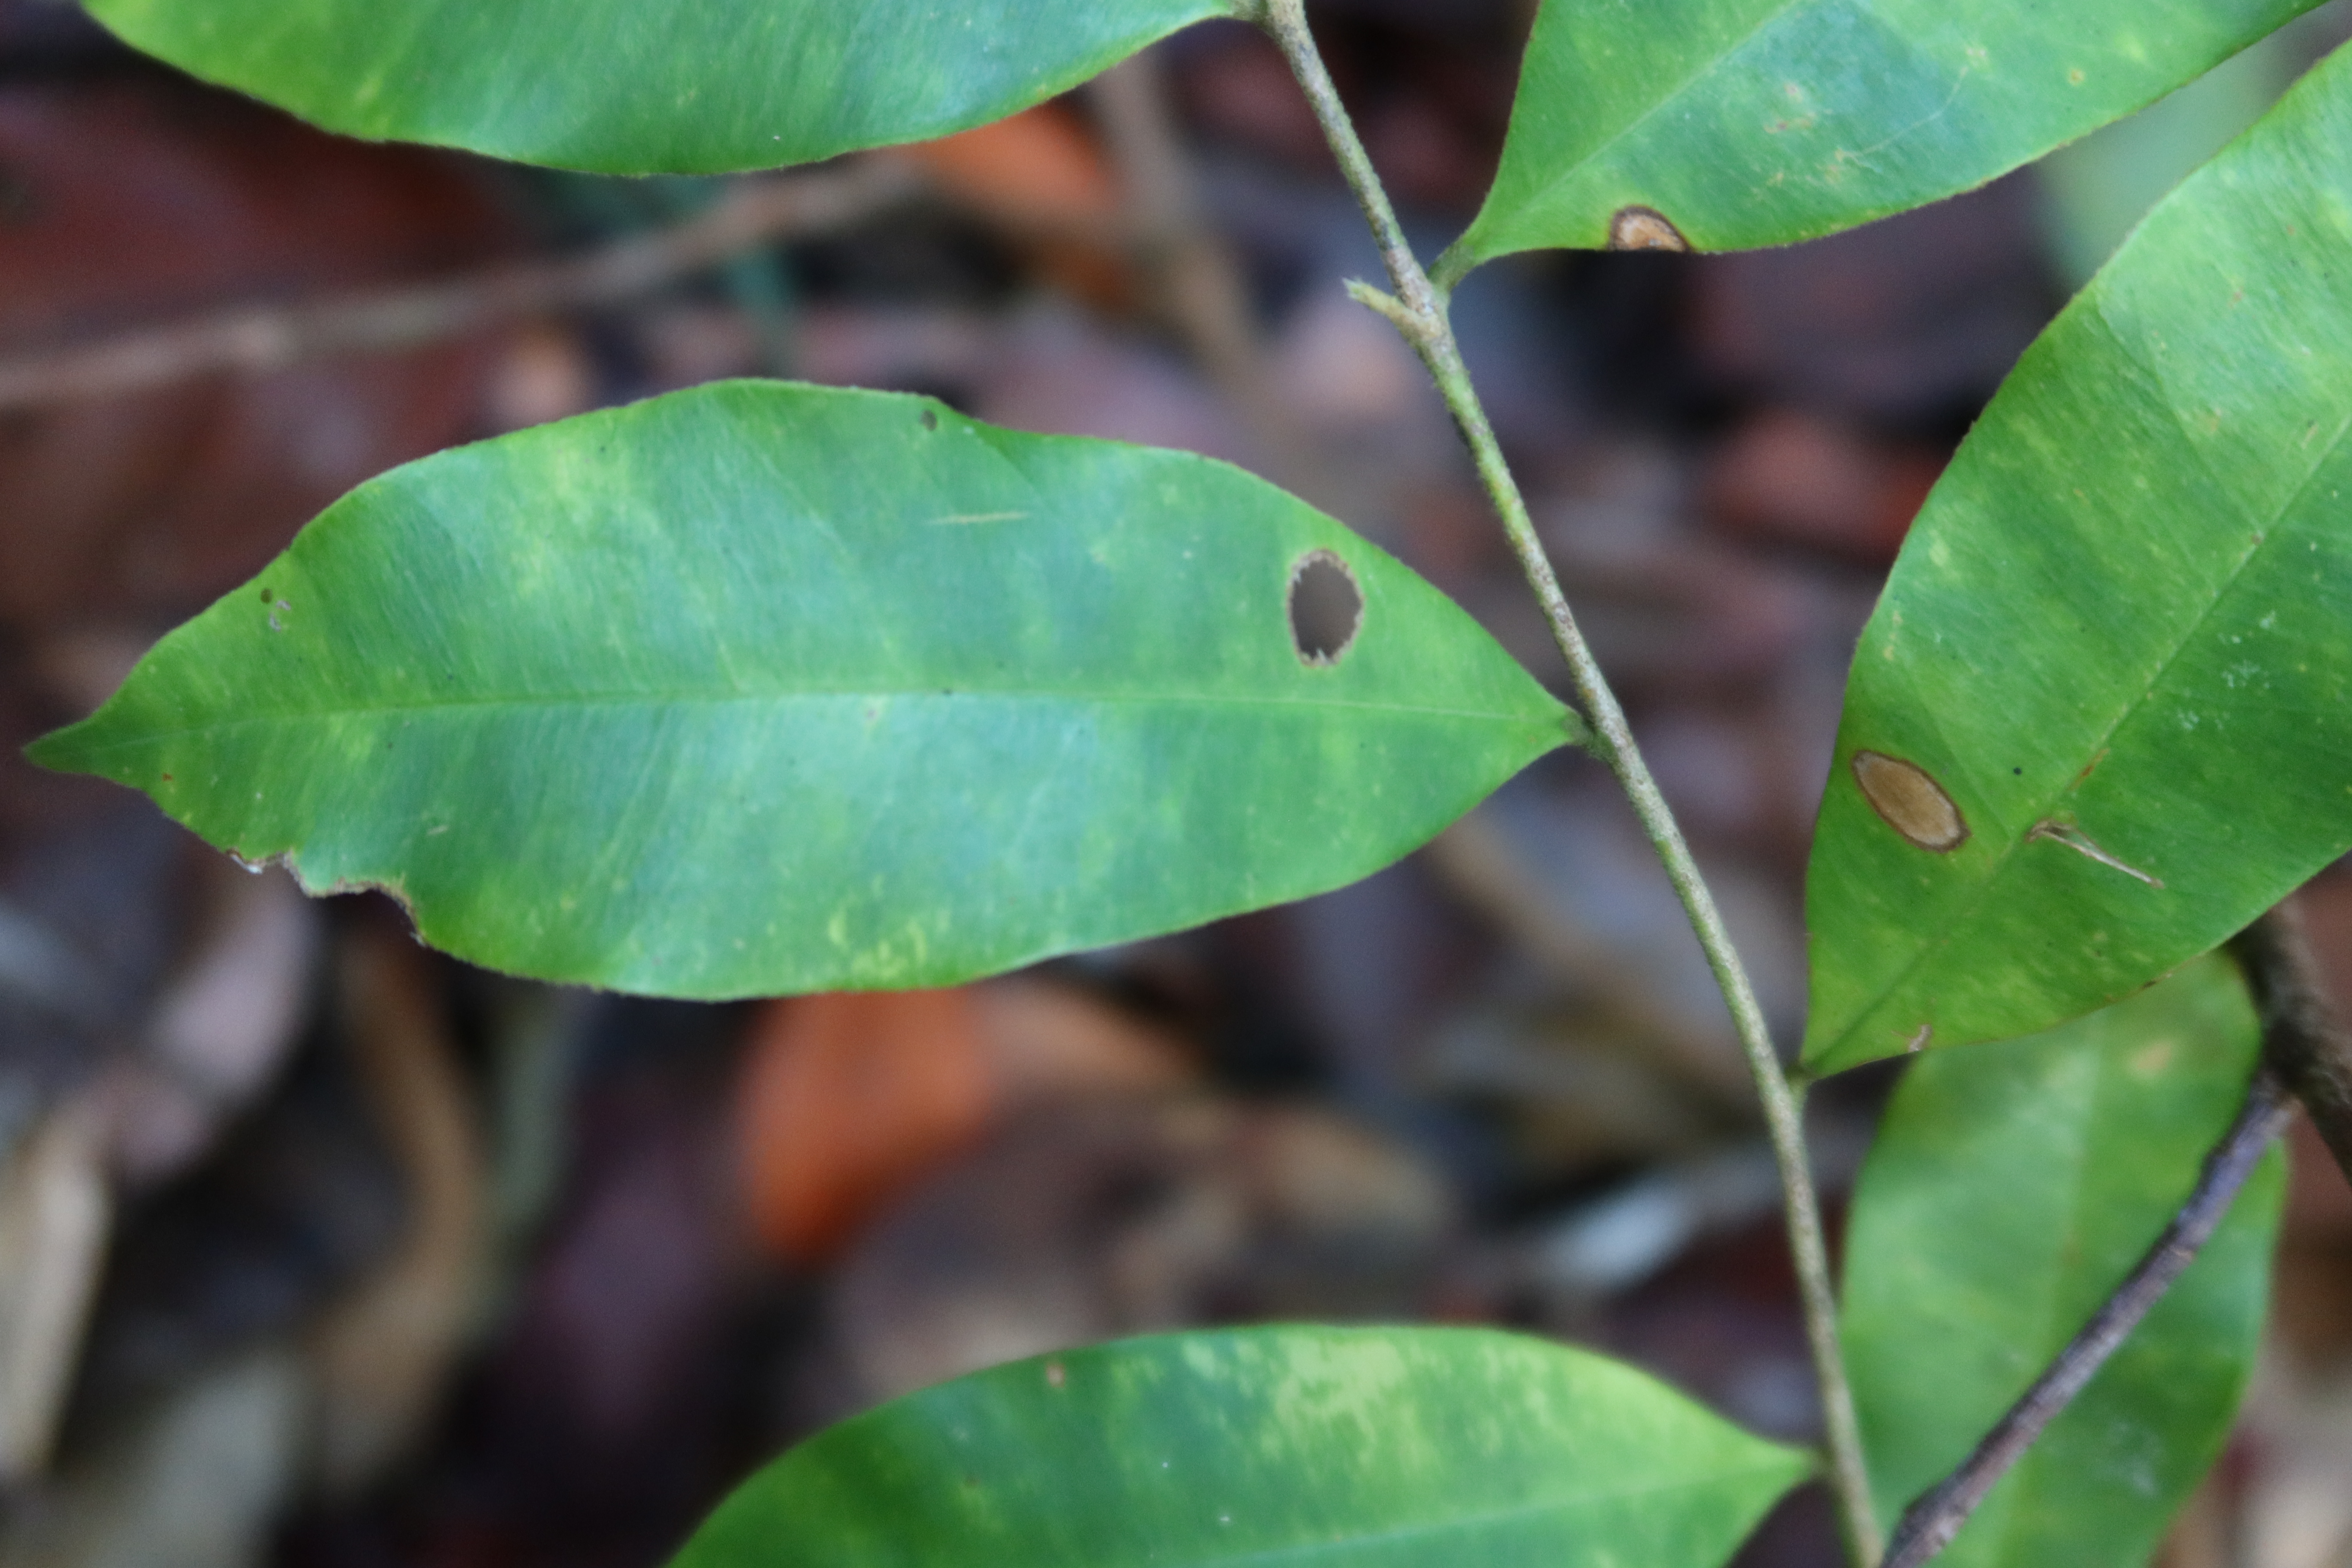
Label: Brown spots